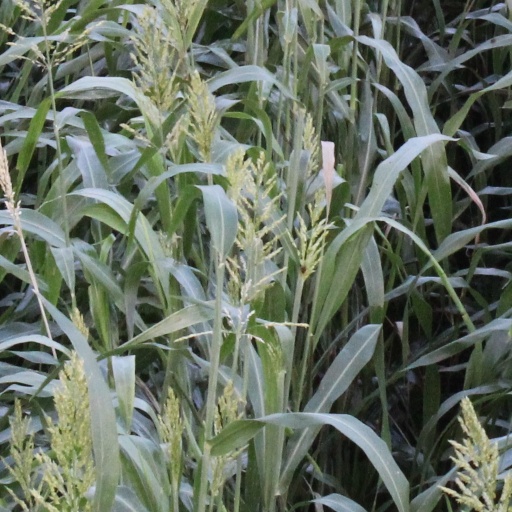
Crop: sorghum